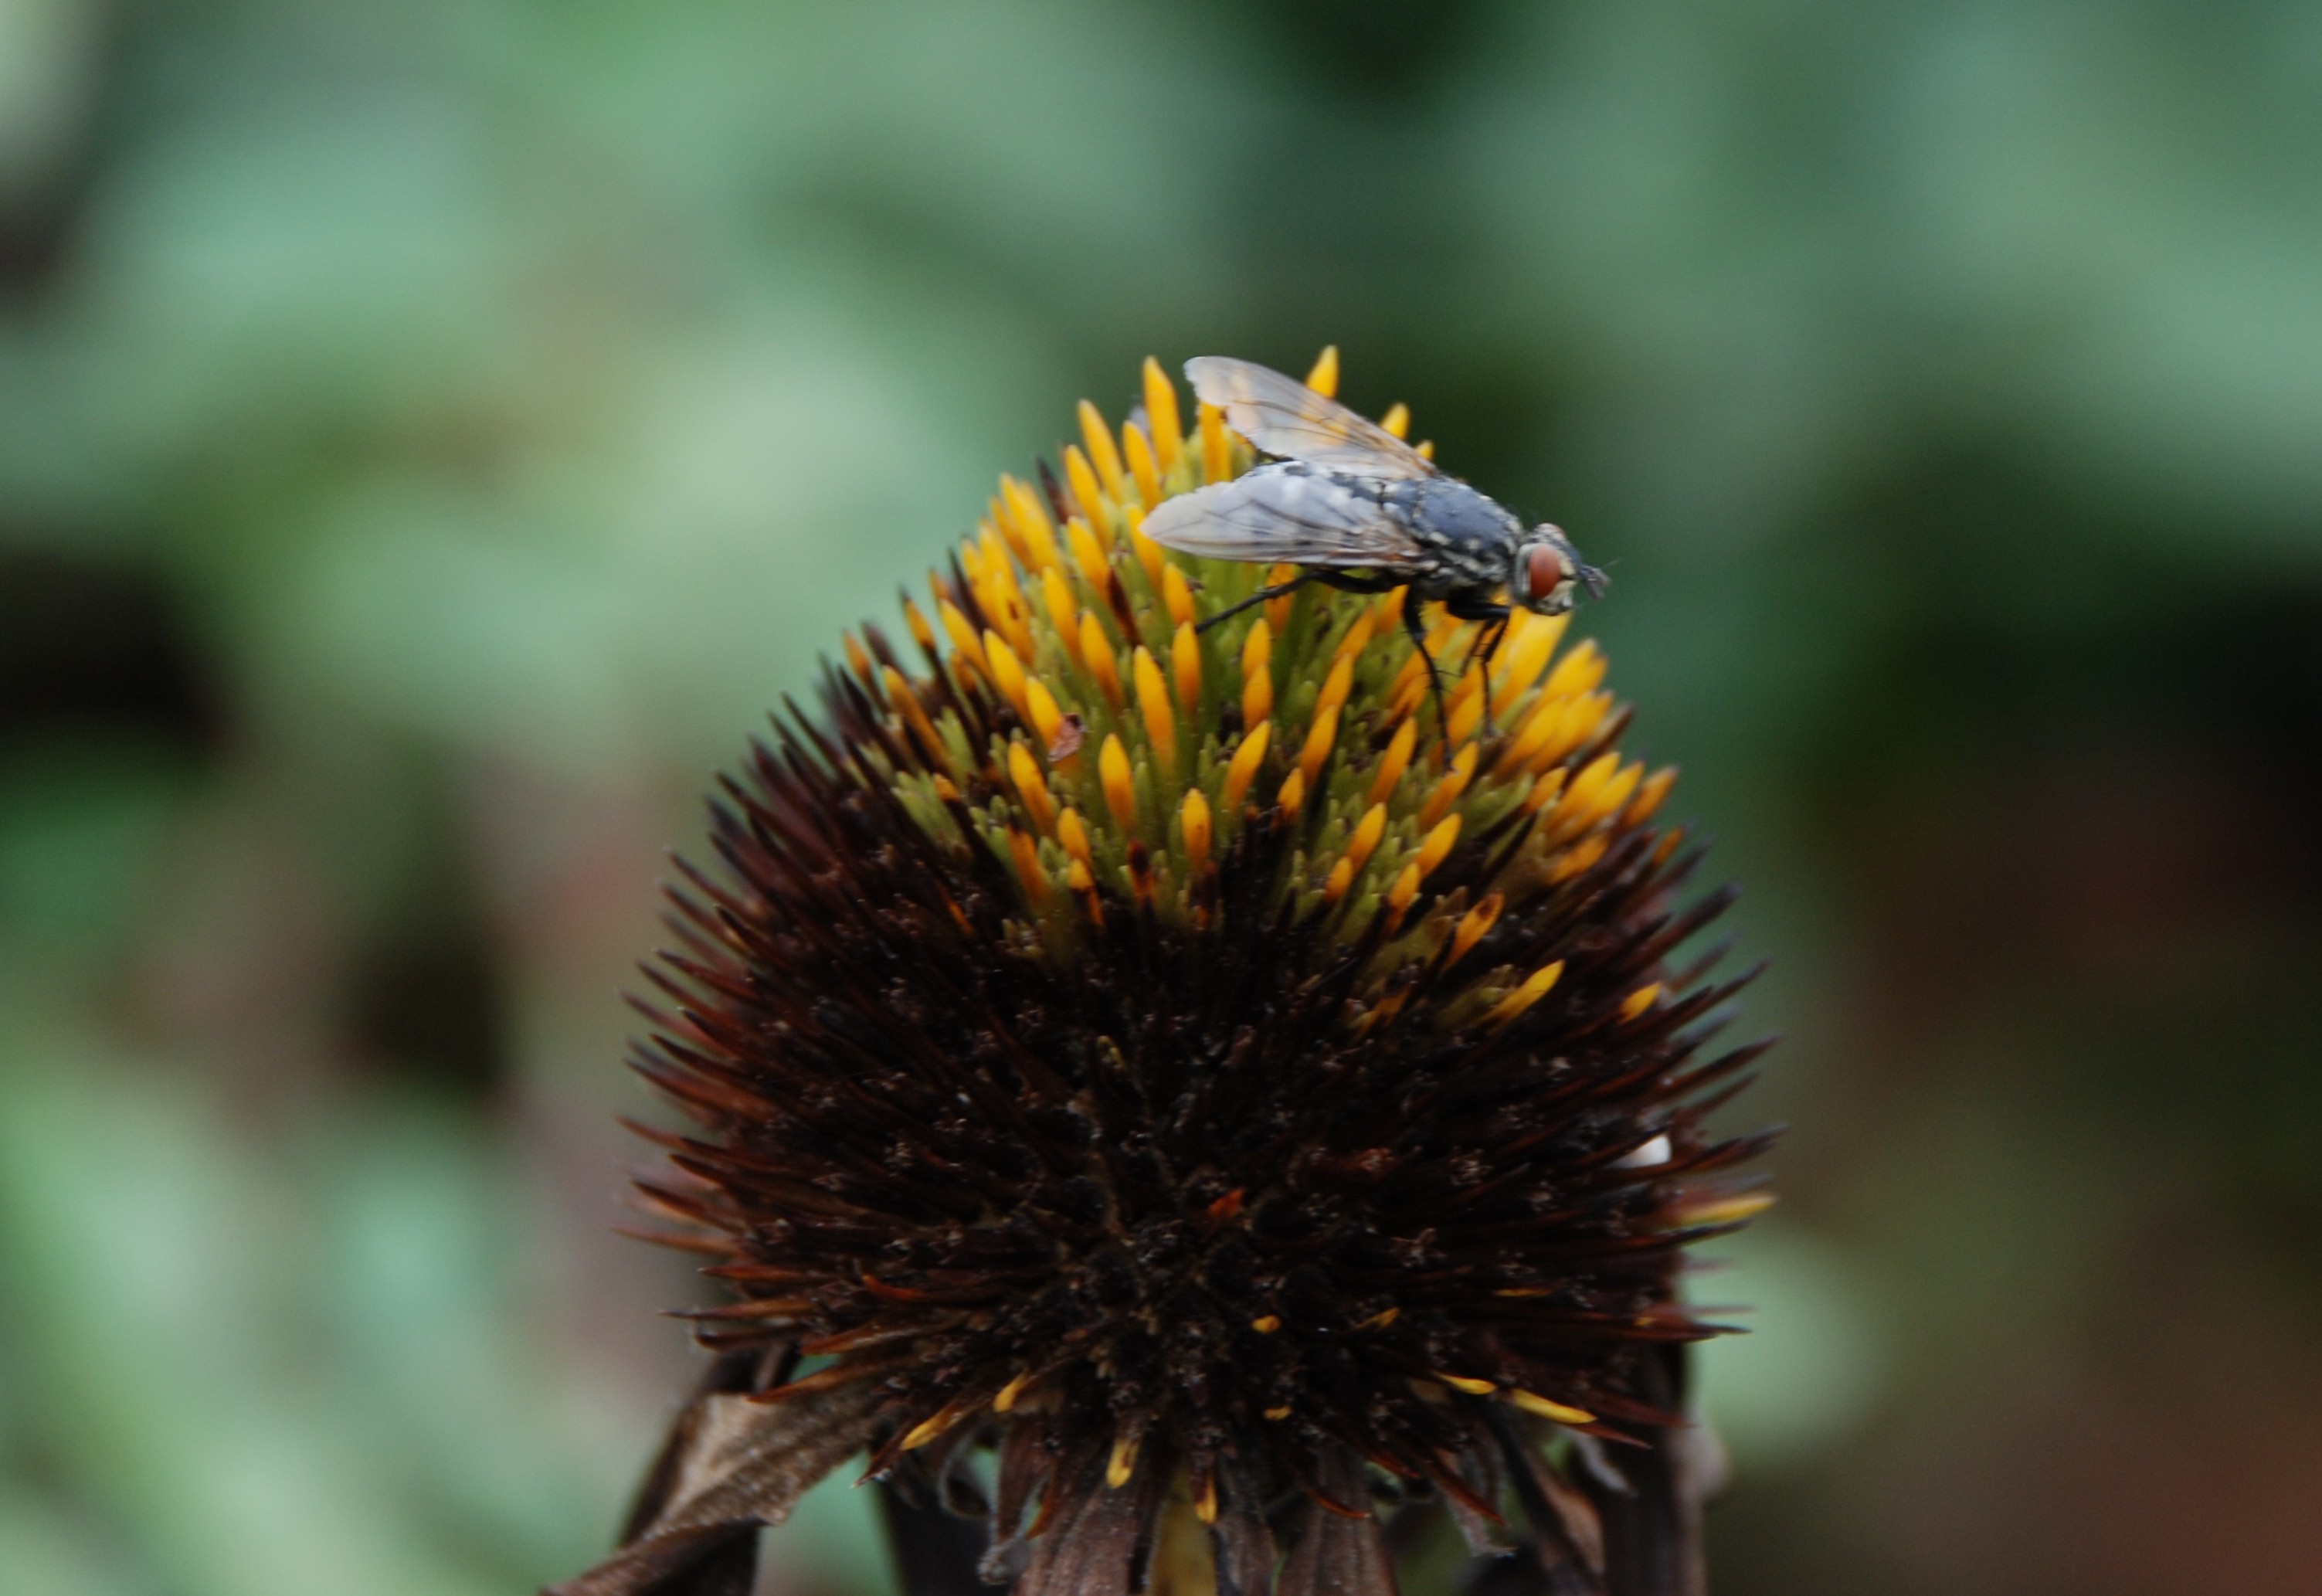
nature, plant, photography, flower, petal, insect, botany, flora, fauna, wildflower, close up, thistle, nectar, concordians, theperfectphotographer, macro photography, flowering plant, daisy family, plant stem, land plant, thorns spines and prickles